Operation Formation Star

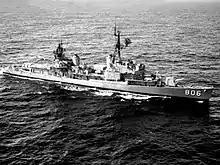
USS "Higbee" (DD-806)

On the day of the "Pueblo"s seizure, 23 January 1968, the closest U.S. naval force was Task Group 77.5 under the command of Rear Admiral Horace H. Epes, Jr. ("pictured"), consisting of the nuclear-powered attack aircraft carrier , the nuclear-powered guided-missile frigate , and the guided-missile frigate . At the time of the initial alert, the task group was steaming in the East China Sea en route to Yankee Station off North Vietnam; it was approximately from the last reported position of the "Pueblo" or from Wonsan, the nearest North Korean seaport to "Pueblo". Now re-designated Task Group 70.6, the "Enterprise" task group was ordered to proceed "at best speed" to the southern entrance of the Tsushima Strait. Also, the "Pueblo"s sister-ship, "Banner", was ordered to suspend its intelligence-gathering mission and return to Yokosuka, Japan, immediately.